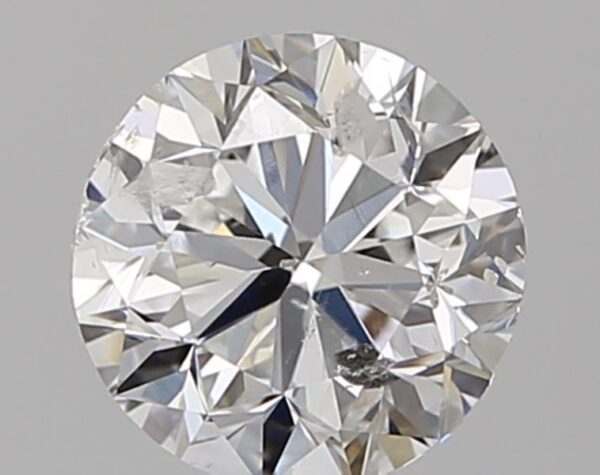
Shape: round
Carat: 1
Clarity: SI2
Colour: E
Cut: GD
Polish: VG
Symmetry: VG
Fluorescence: N
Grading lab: IGI
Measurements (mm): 6.16 x 6.07 x 4.04